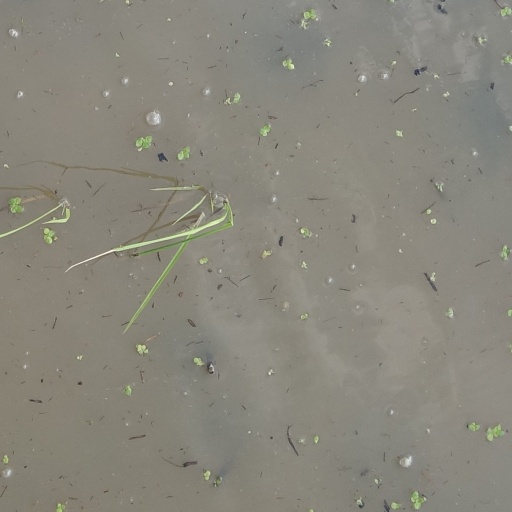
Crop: rice